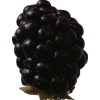
Label: blackberry